Falconry

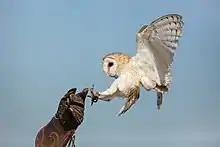
A barn owl landing on a falconer's hand

"Parabuteo unicinctus" is one of two representatives of the "Parabuteo" genus worldwide. The other is the white-rumped hawk ("P. leucorrhous"). Arguably the best rabbit or hare raptor available anywhere, Harris's hawk is also adept at catching birds. Often captive-bred, Harris's hawk is remarkably popular because of its temperament and ability. It is found in the wild living in groups or packs, and hunts cooperatively, with a social hierarchy similar to wolves. This highly social behaviour is not observed in any other bird-of-prey species, and is very adaptable to falconry. This genus is native to the Americas from southern Texas and Arizona to South America. Harris's hawk is often used in the modern technique of car hawking (or drive-by falconry), where the raptor is launched from the window of a moving car at suitable prey.